Boughton Pumping Station

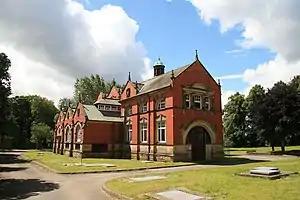
Boughton Pumping Station

Boughton Pumping Station was a water pumping station near New Ollerton in Nottinghamshire, operating from 1905. After closure it became a commercial hospitality venue.